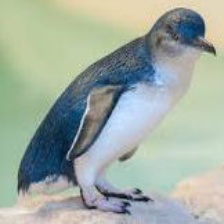
Species: FAIRY PENGUIN
Scientific name: EUDYPTULA MINOR
ImageNet parent category: king_penguin